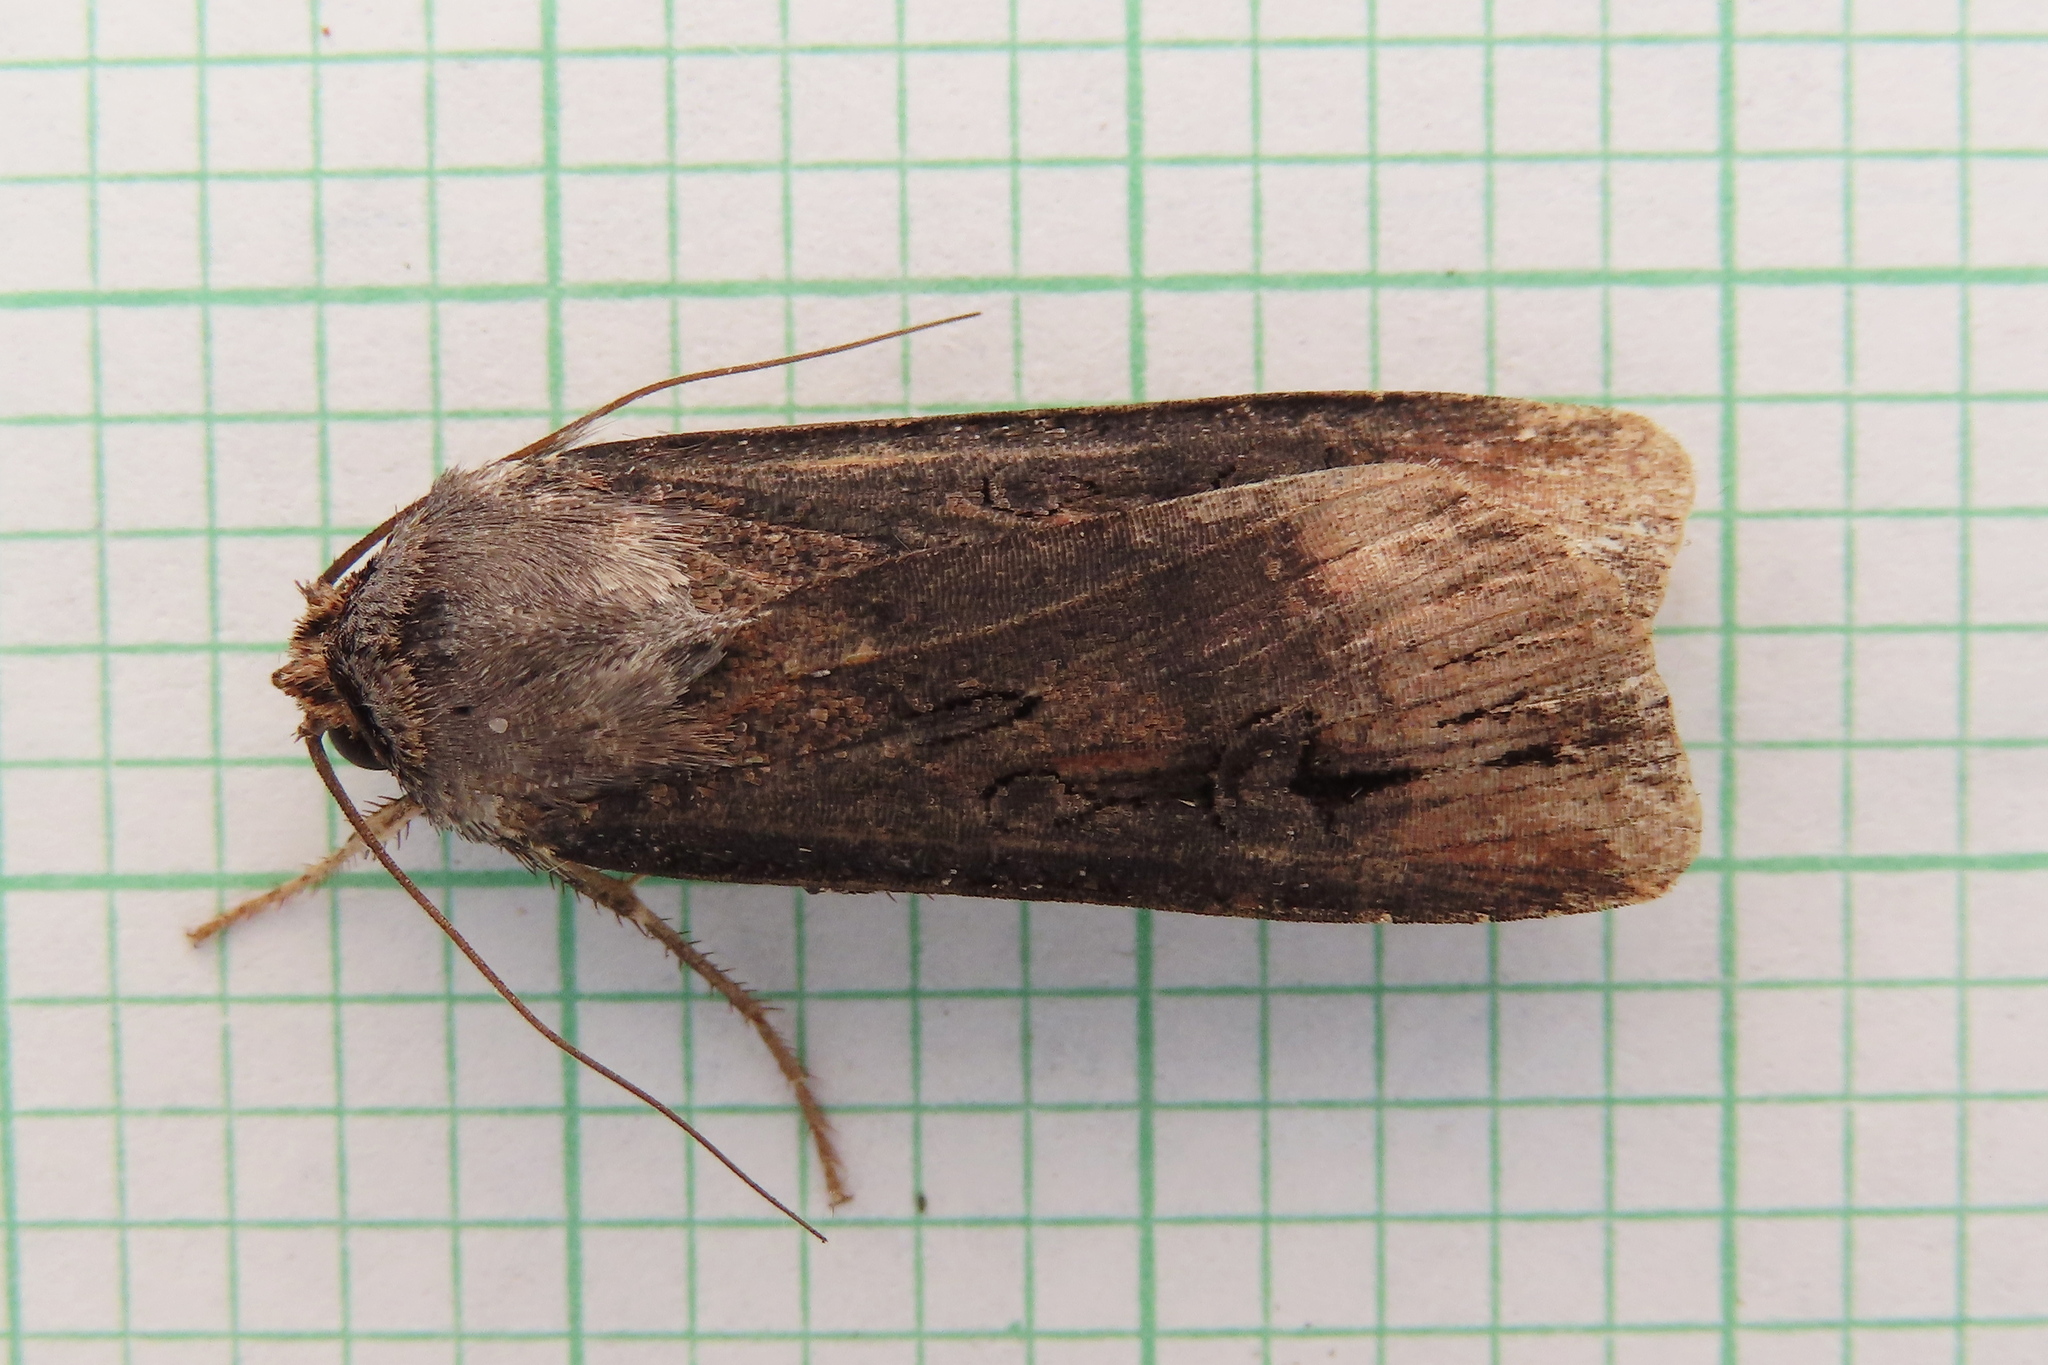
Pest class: cutworms